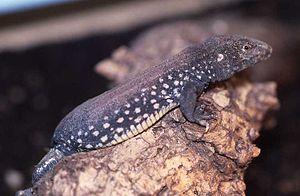
Cnemidophorus vanzoi est une espèce de sauriens de la famille des Teiidae.